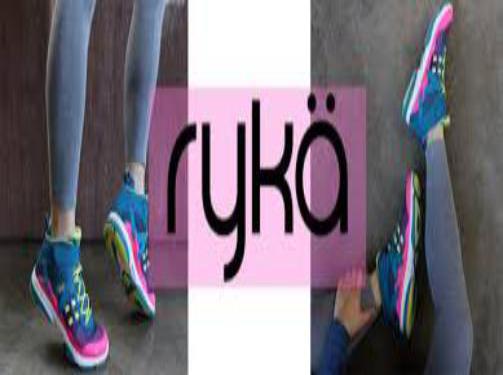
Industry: Clothes